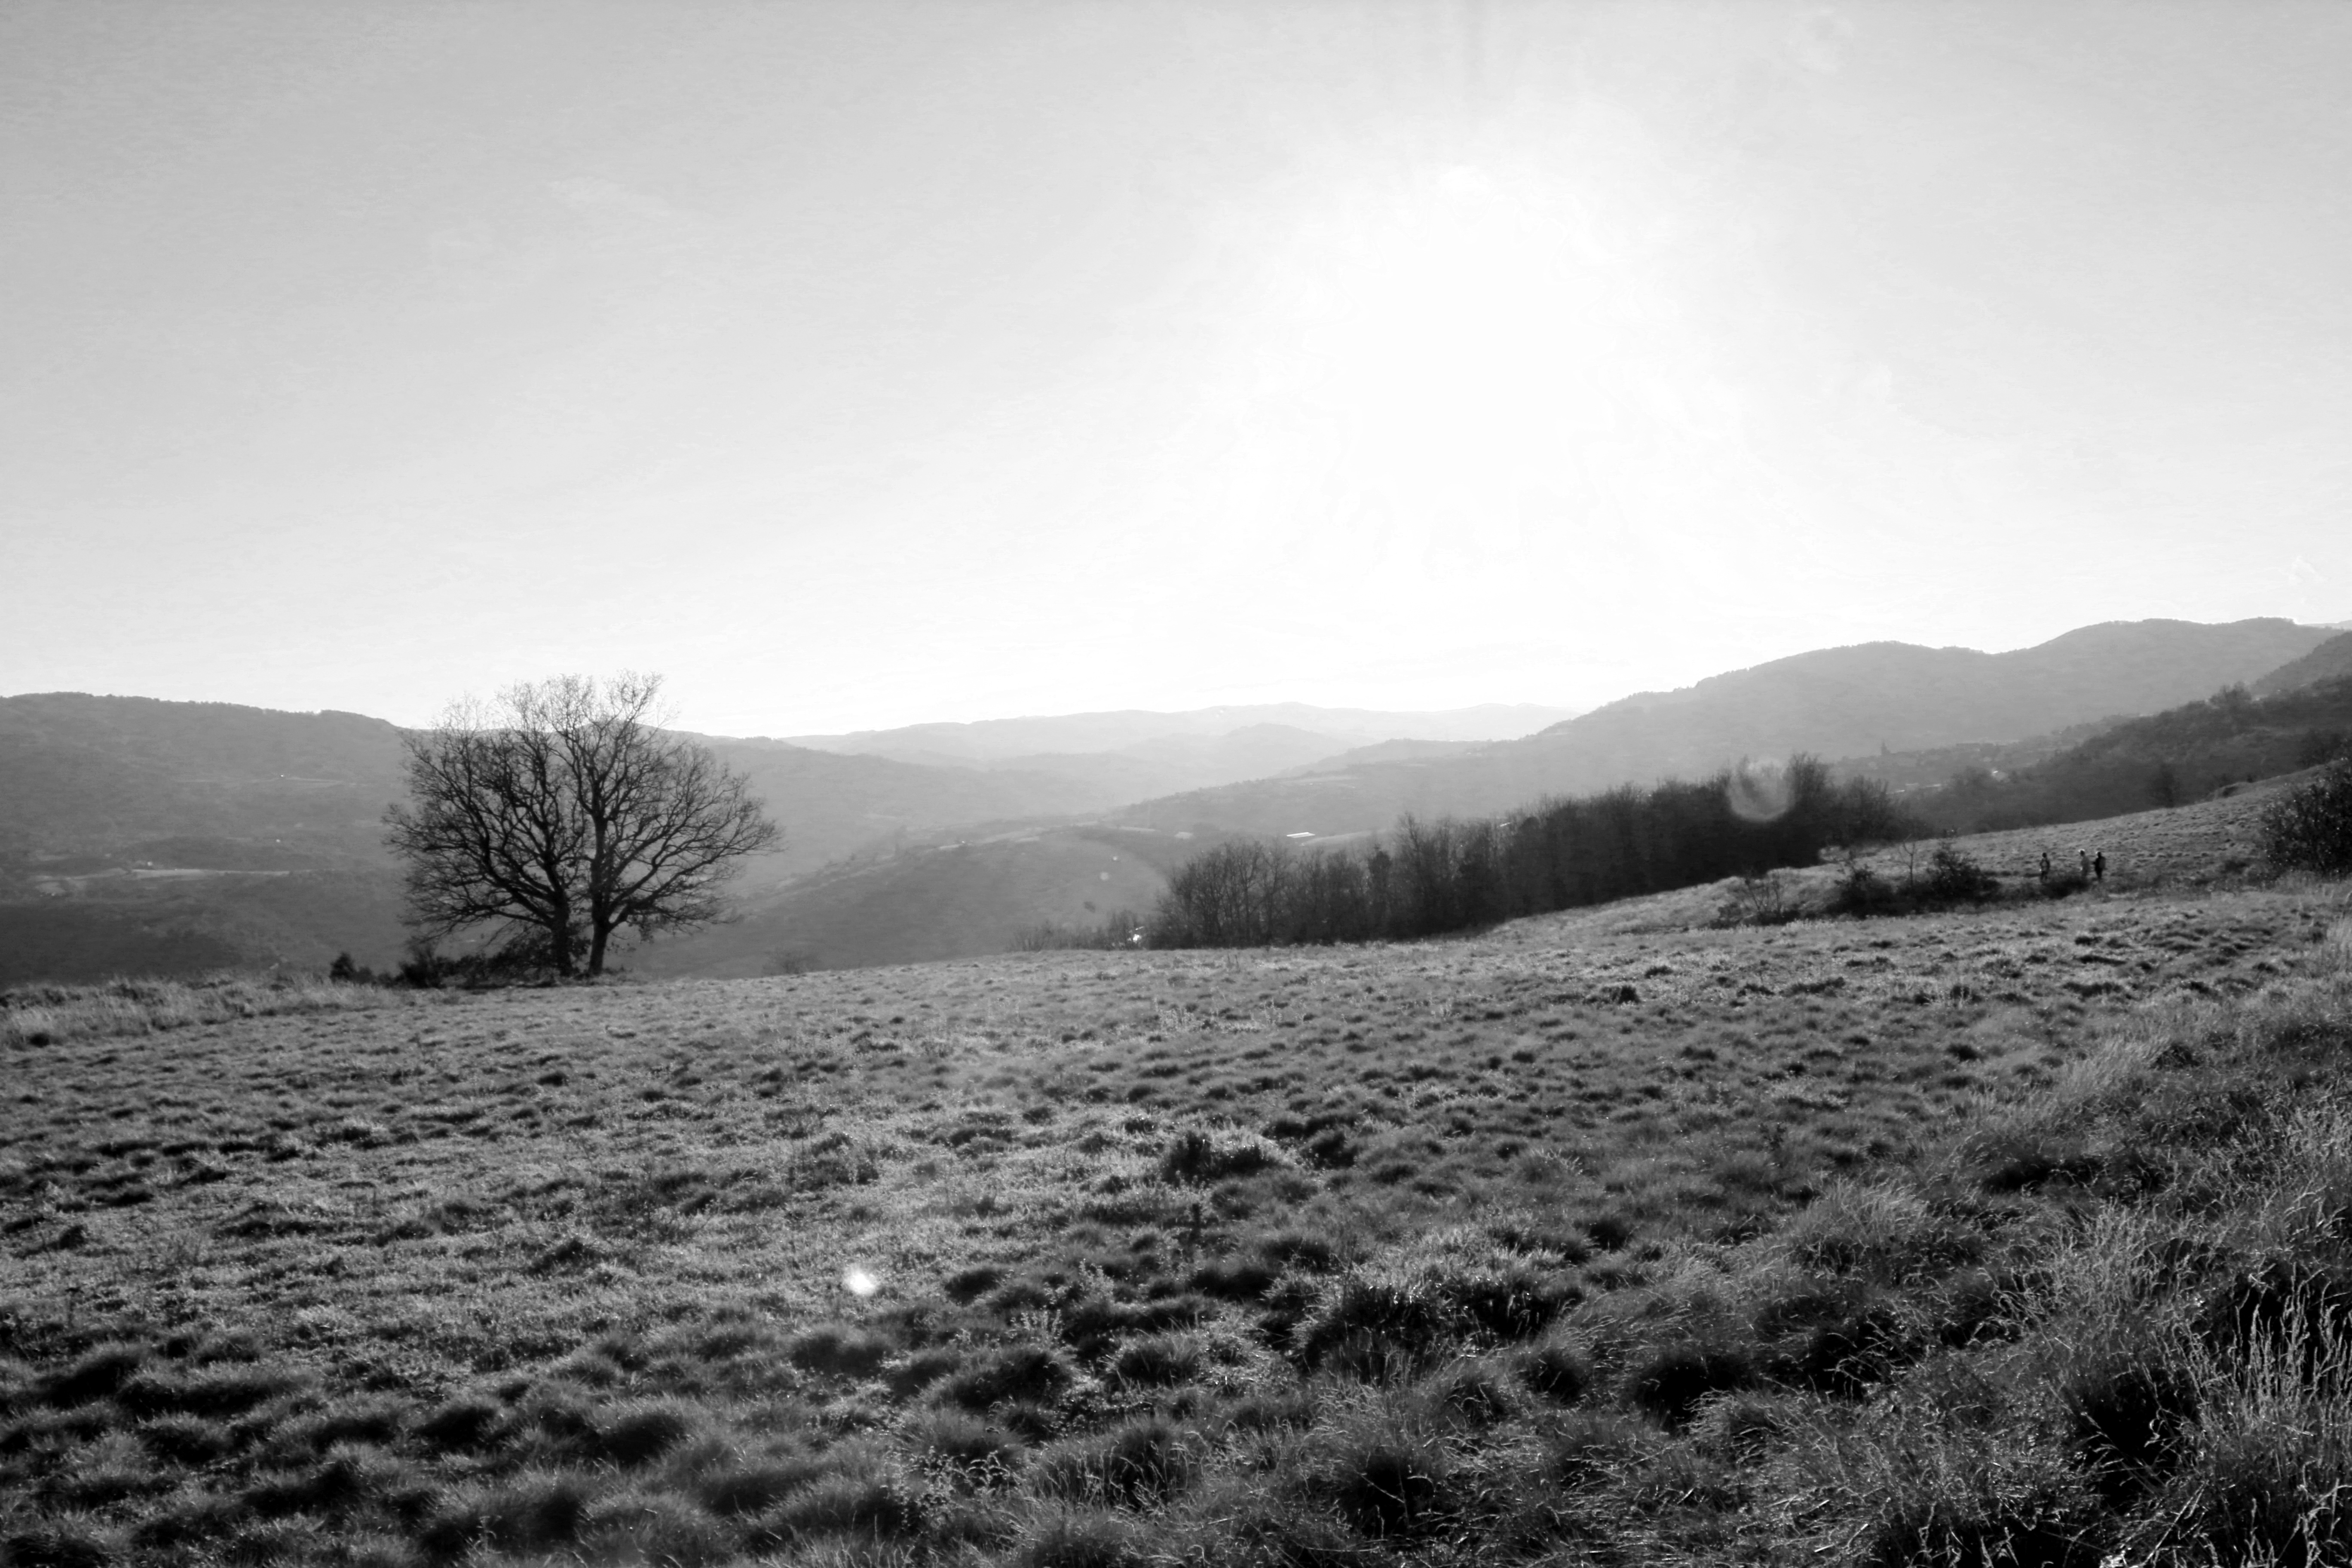
landscape, tree, nature, grass, outdoor, horizon, wilderness, mountain, snow, cold, winter, cloud, black and white, mist, photography, countryside, sunlight, morning, hill, travel, weather, darkness, monochrome, sunny, french, plateau, habitat, loch, ardeche, rural area, monochrome photography, natural environment, geographical feature, atmospheric phenomenon, mountainous landforms